Ronald Bunting

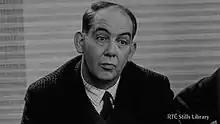
Ronald Bunting circa 1960s

Major Ronald Terence Bunting (1 January 1924 – 28 June 1984) was a British Army officer and unionist political figure in Northern Ireland.